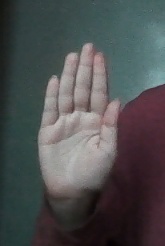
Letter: seen